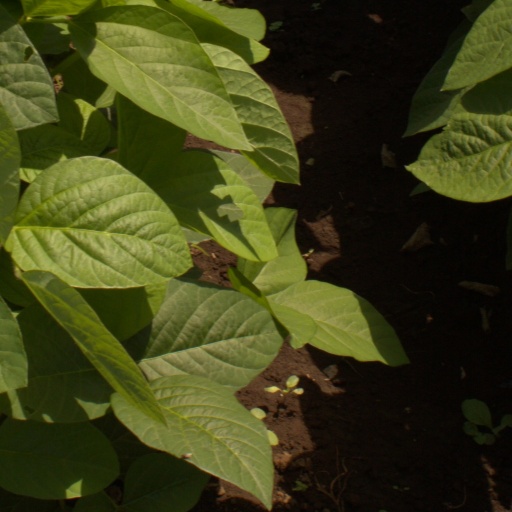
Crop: soybean